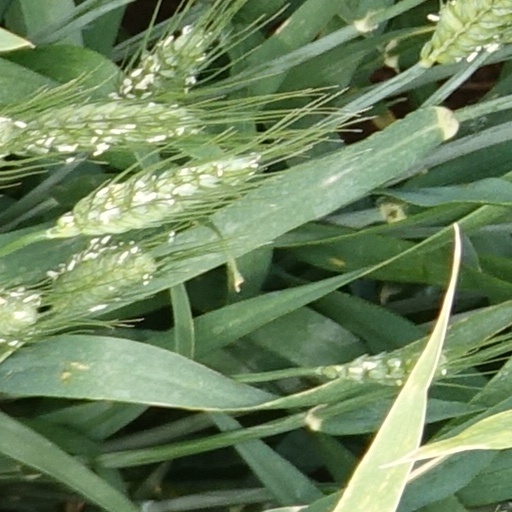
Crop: wheat